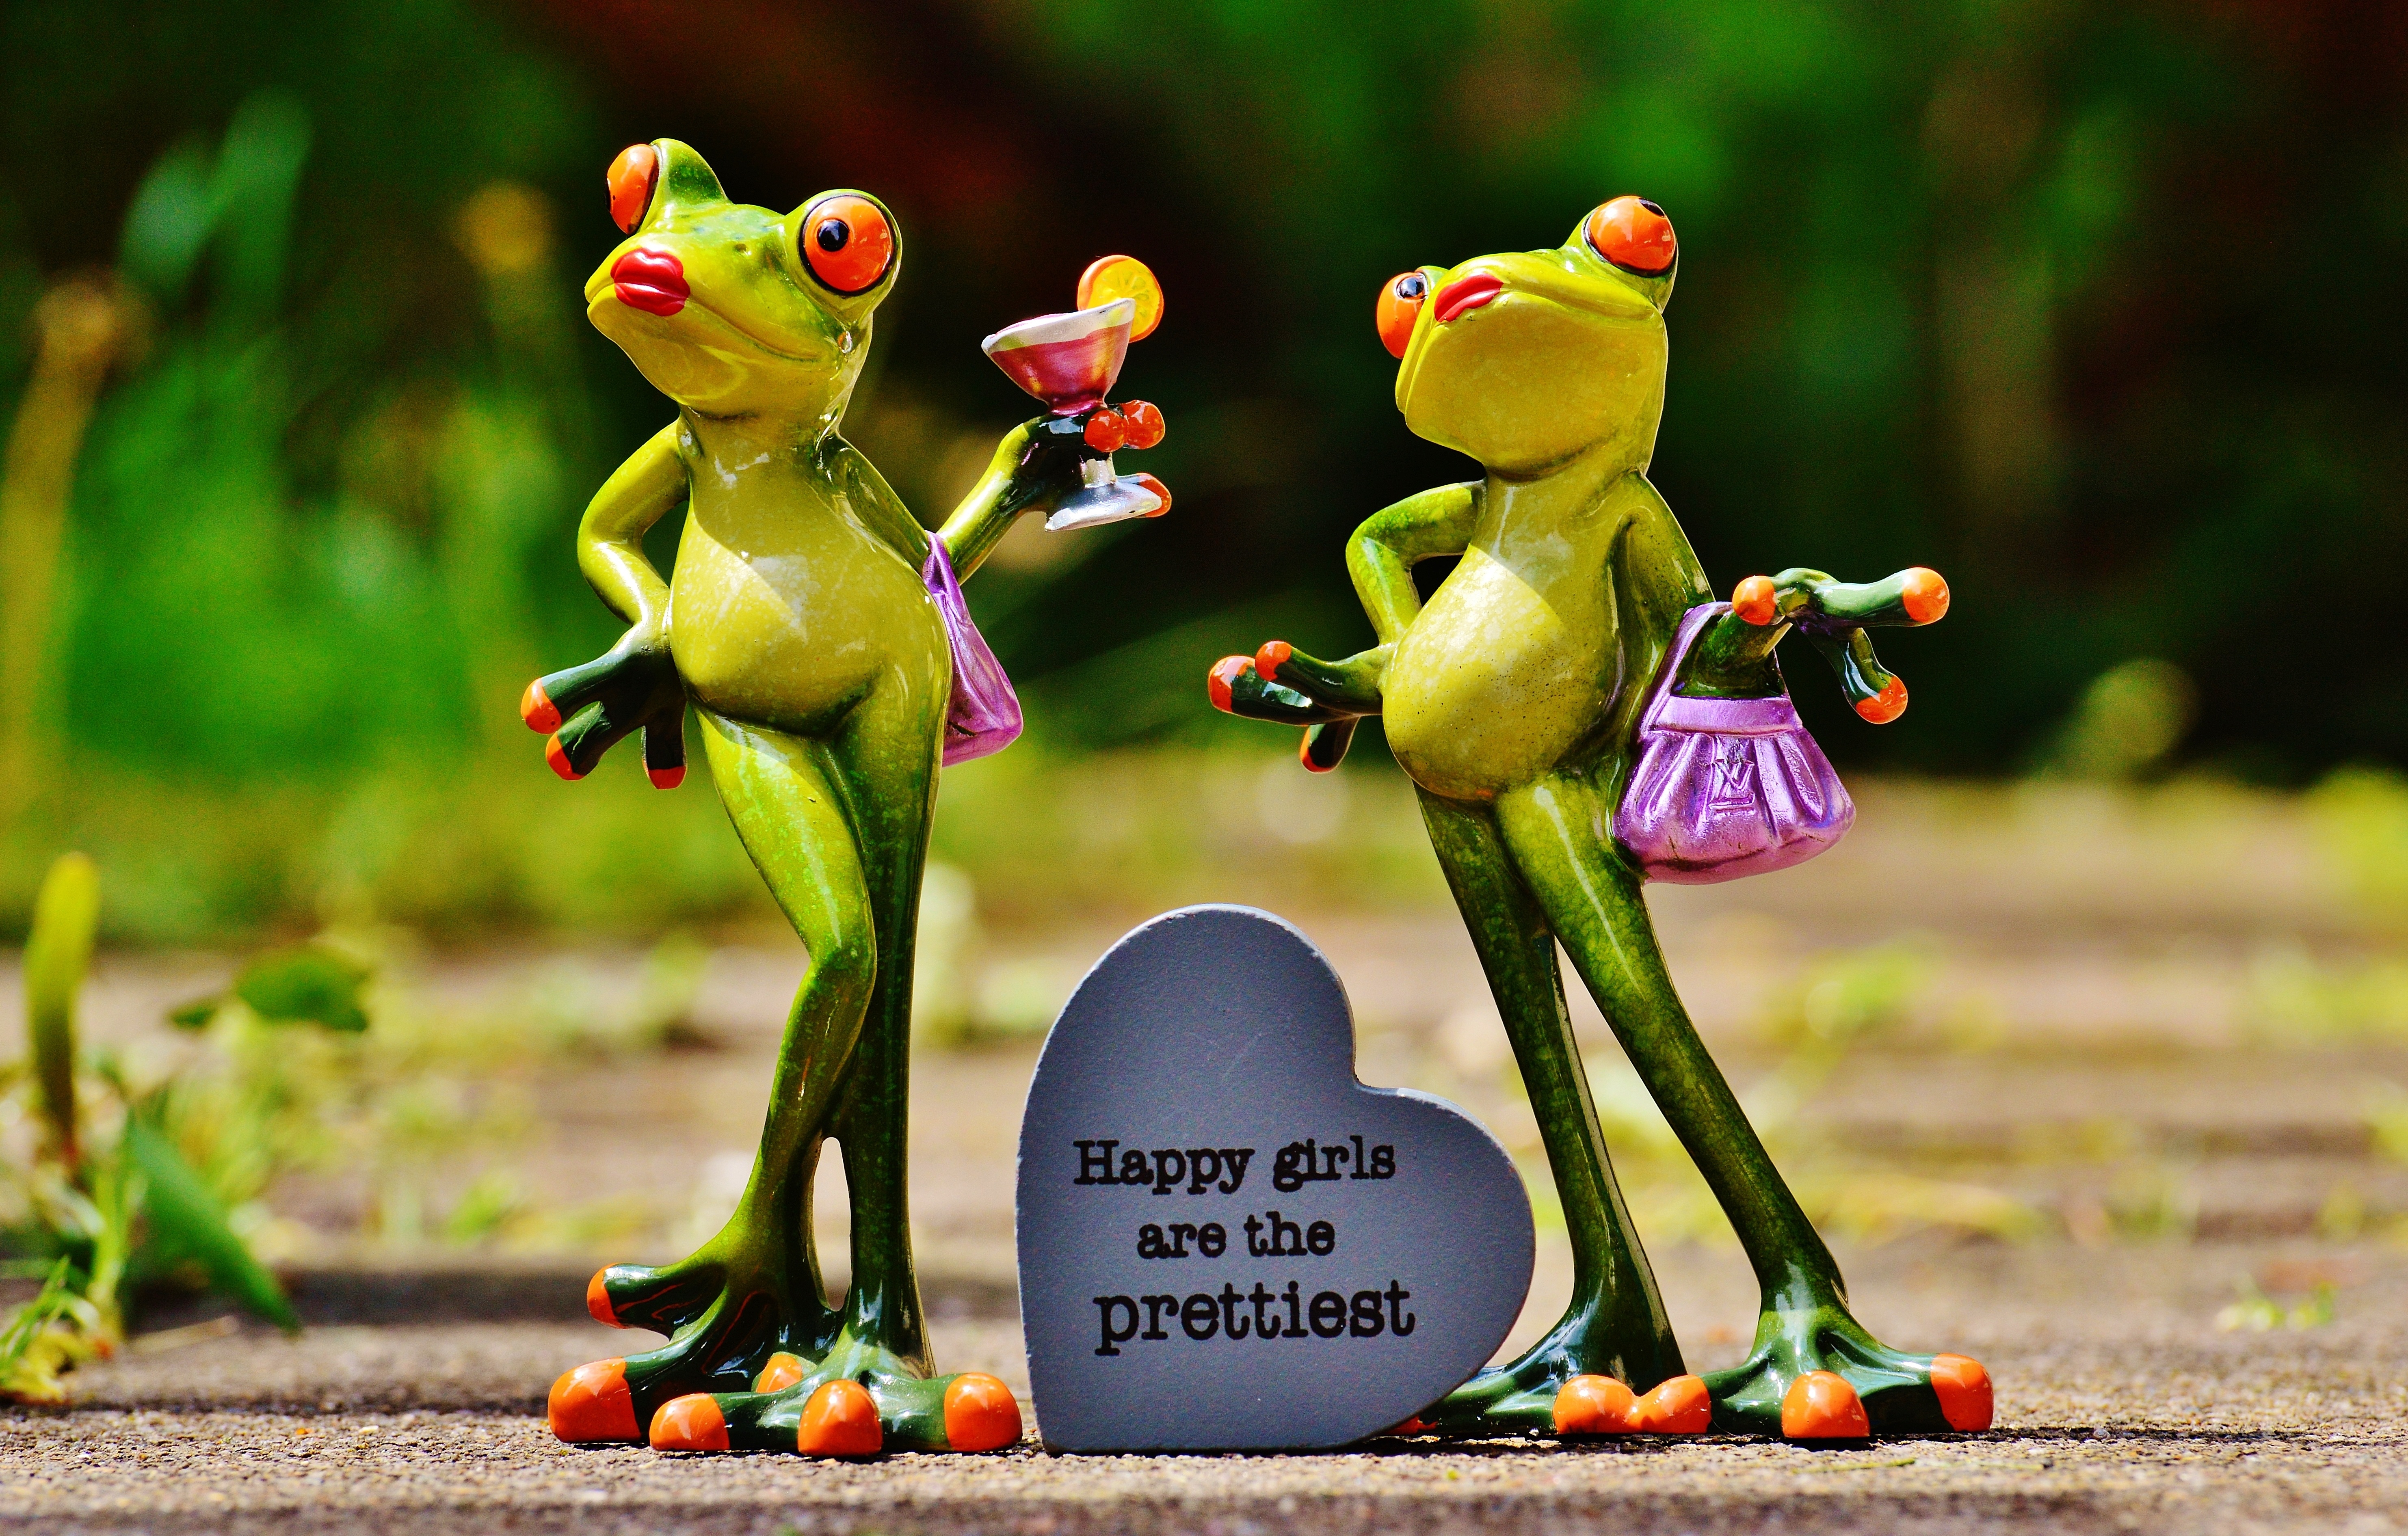
girl, flower, amphibian, toy, flora, smile, laugh, happy, funny, joy, chick, frogs